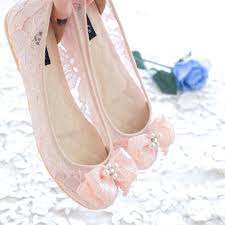
Label: Ballet Flat